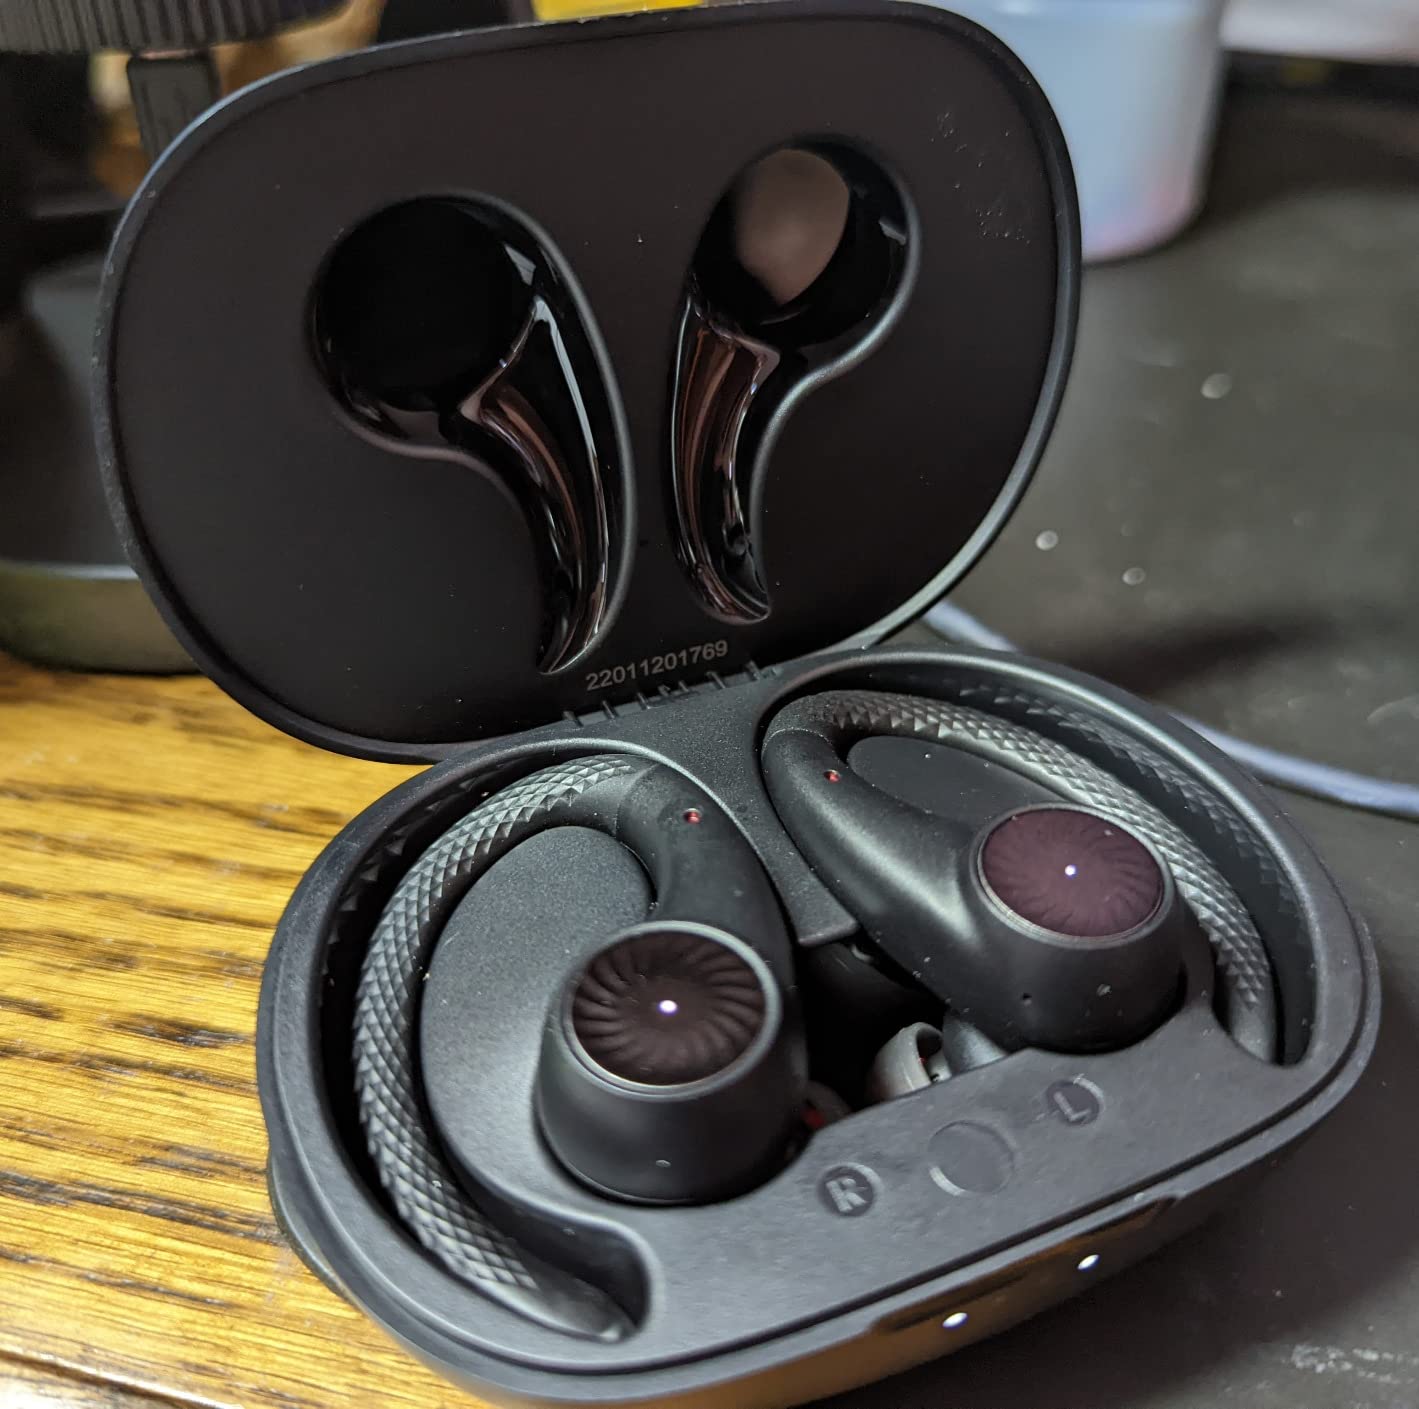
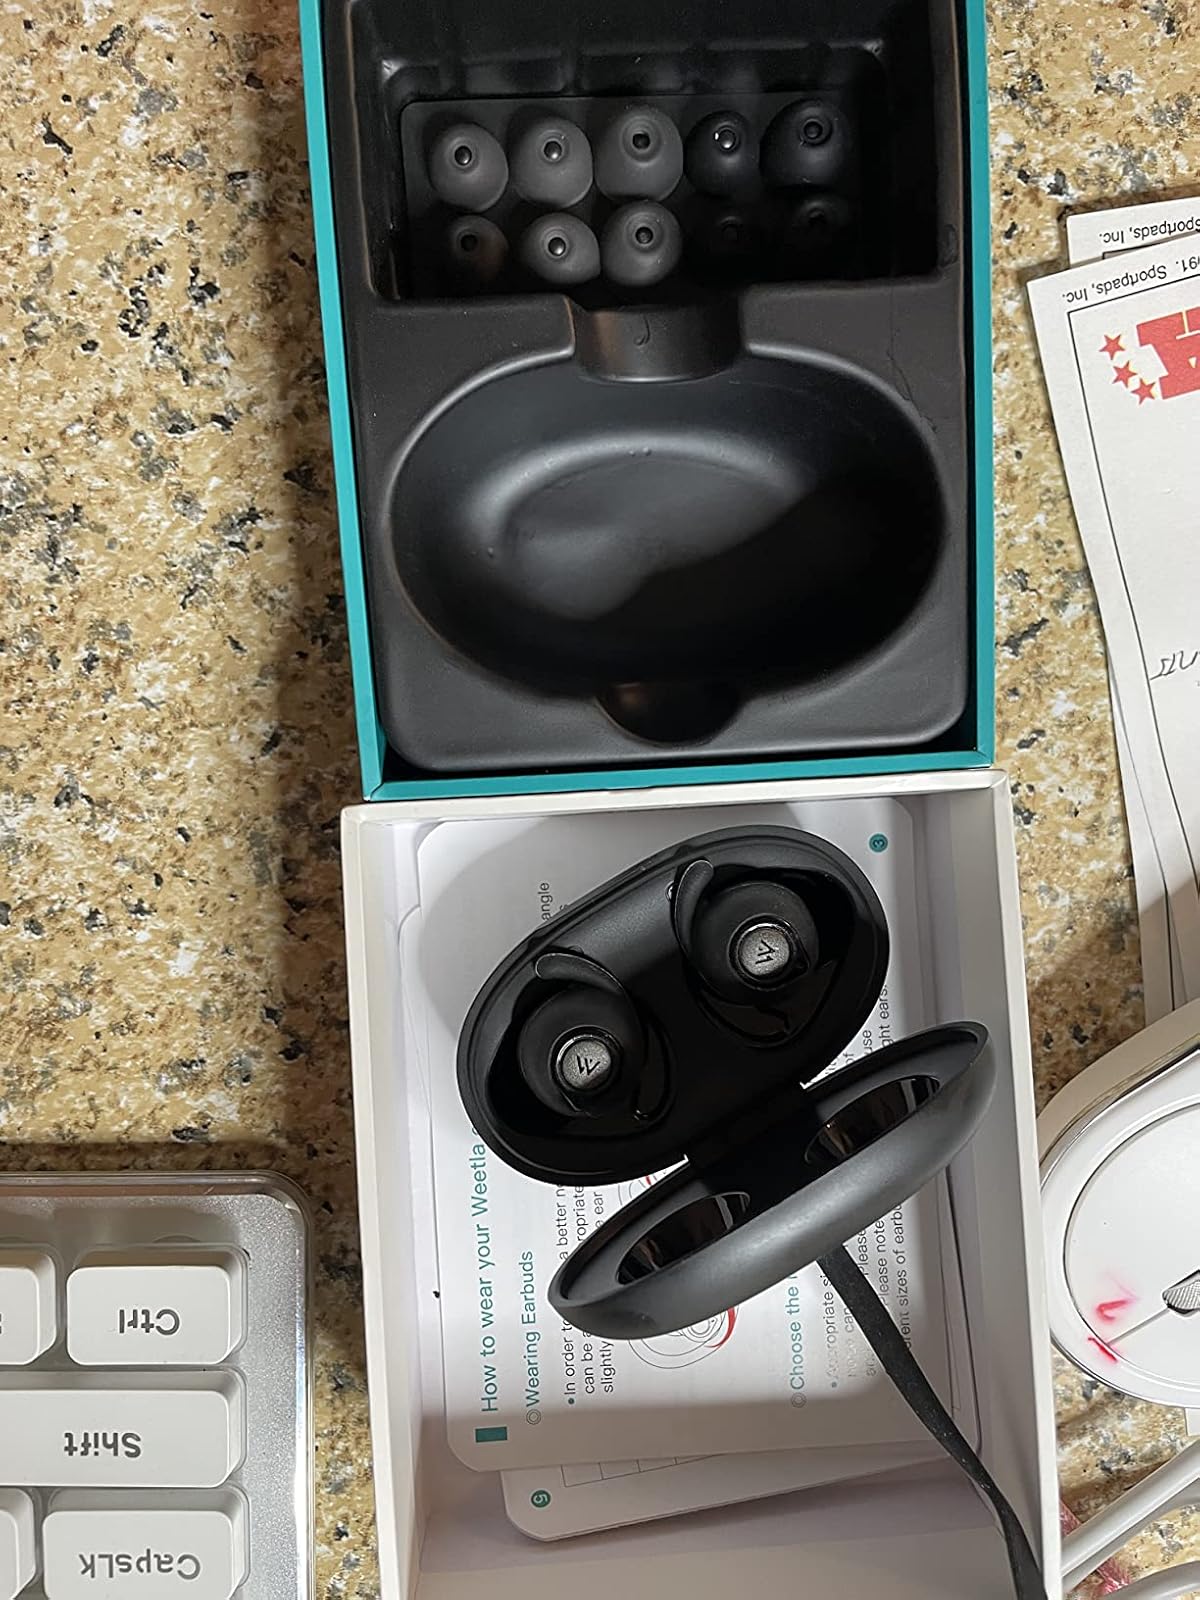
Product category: earbuds
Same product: no